XHTVM-TDT

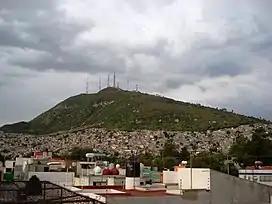
Cerro del Chiquihuite, home to the XHTVM transmitter that has been the focus of two takeovers in the station's history

On July 29, 1998, CNI partnered with TV Azteca, becoming "Azteca 40", TV Azteca's third station. Under this partnership, CNI would carry programming provided by TV Azteca, including its news and entertainment programming, while TV Azteca sold the advertising time; Azteca loaned CNI $40 million. On September 1, Azteca took over programming almost all of XHTVM's broadcast day, while CNI produced the 9:30pm-midnight time slot, featuring CNI Noticias, the station's flagship newscast with Ciro Gómez Leyva and Denise Maerker. The contract allowed Azteca to buy 51% of XHTVM if the deal were to be broken.